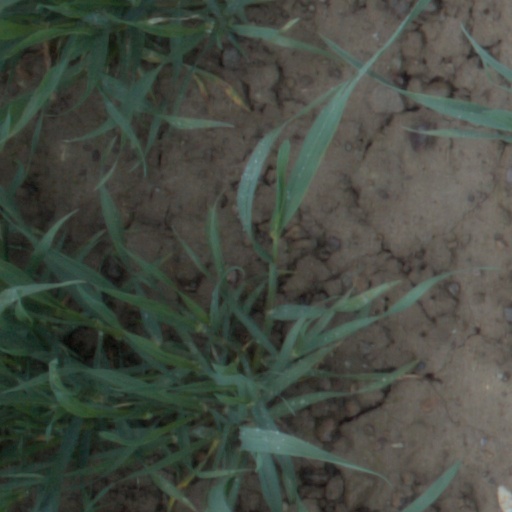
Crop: wheat